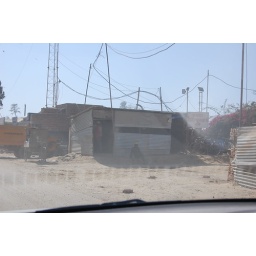
These dwellings are occupied by the construction workers while they are building the roads and buildings.